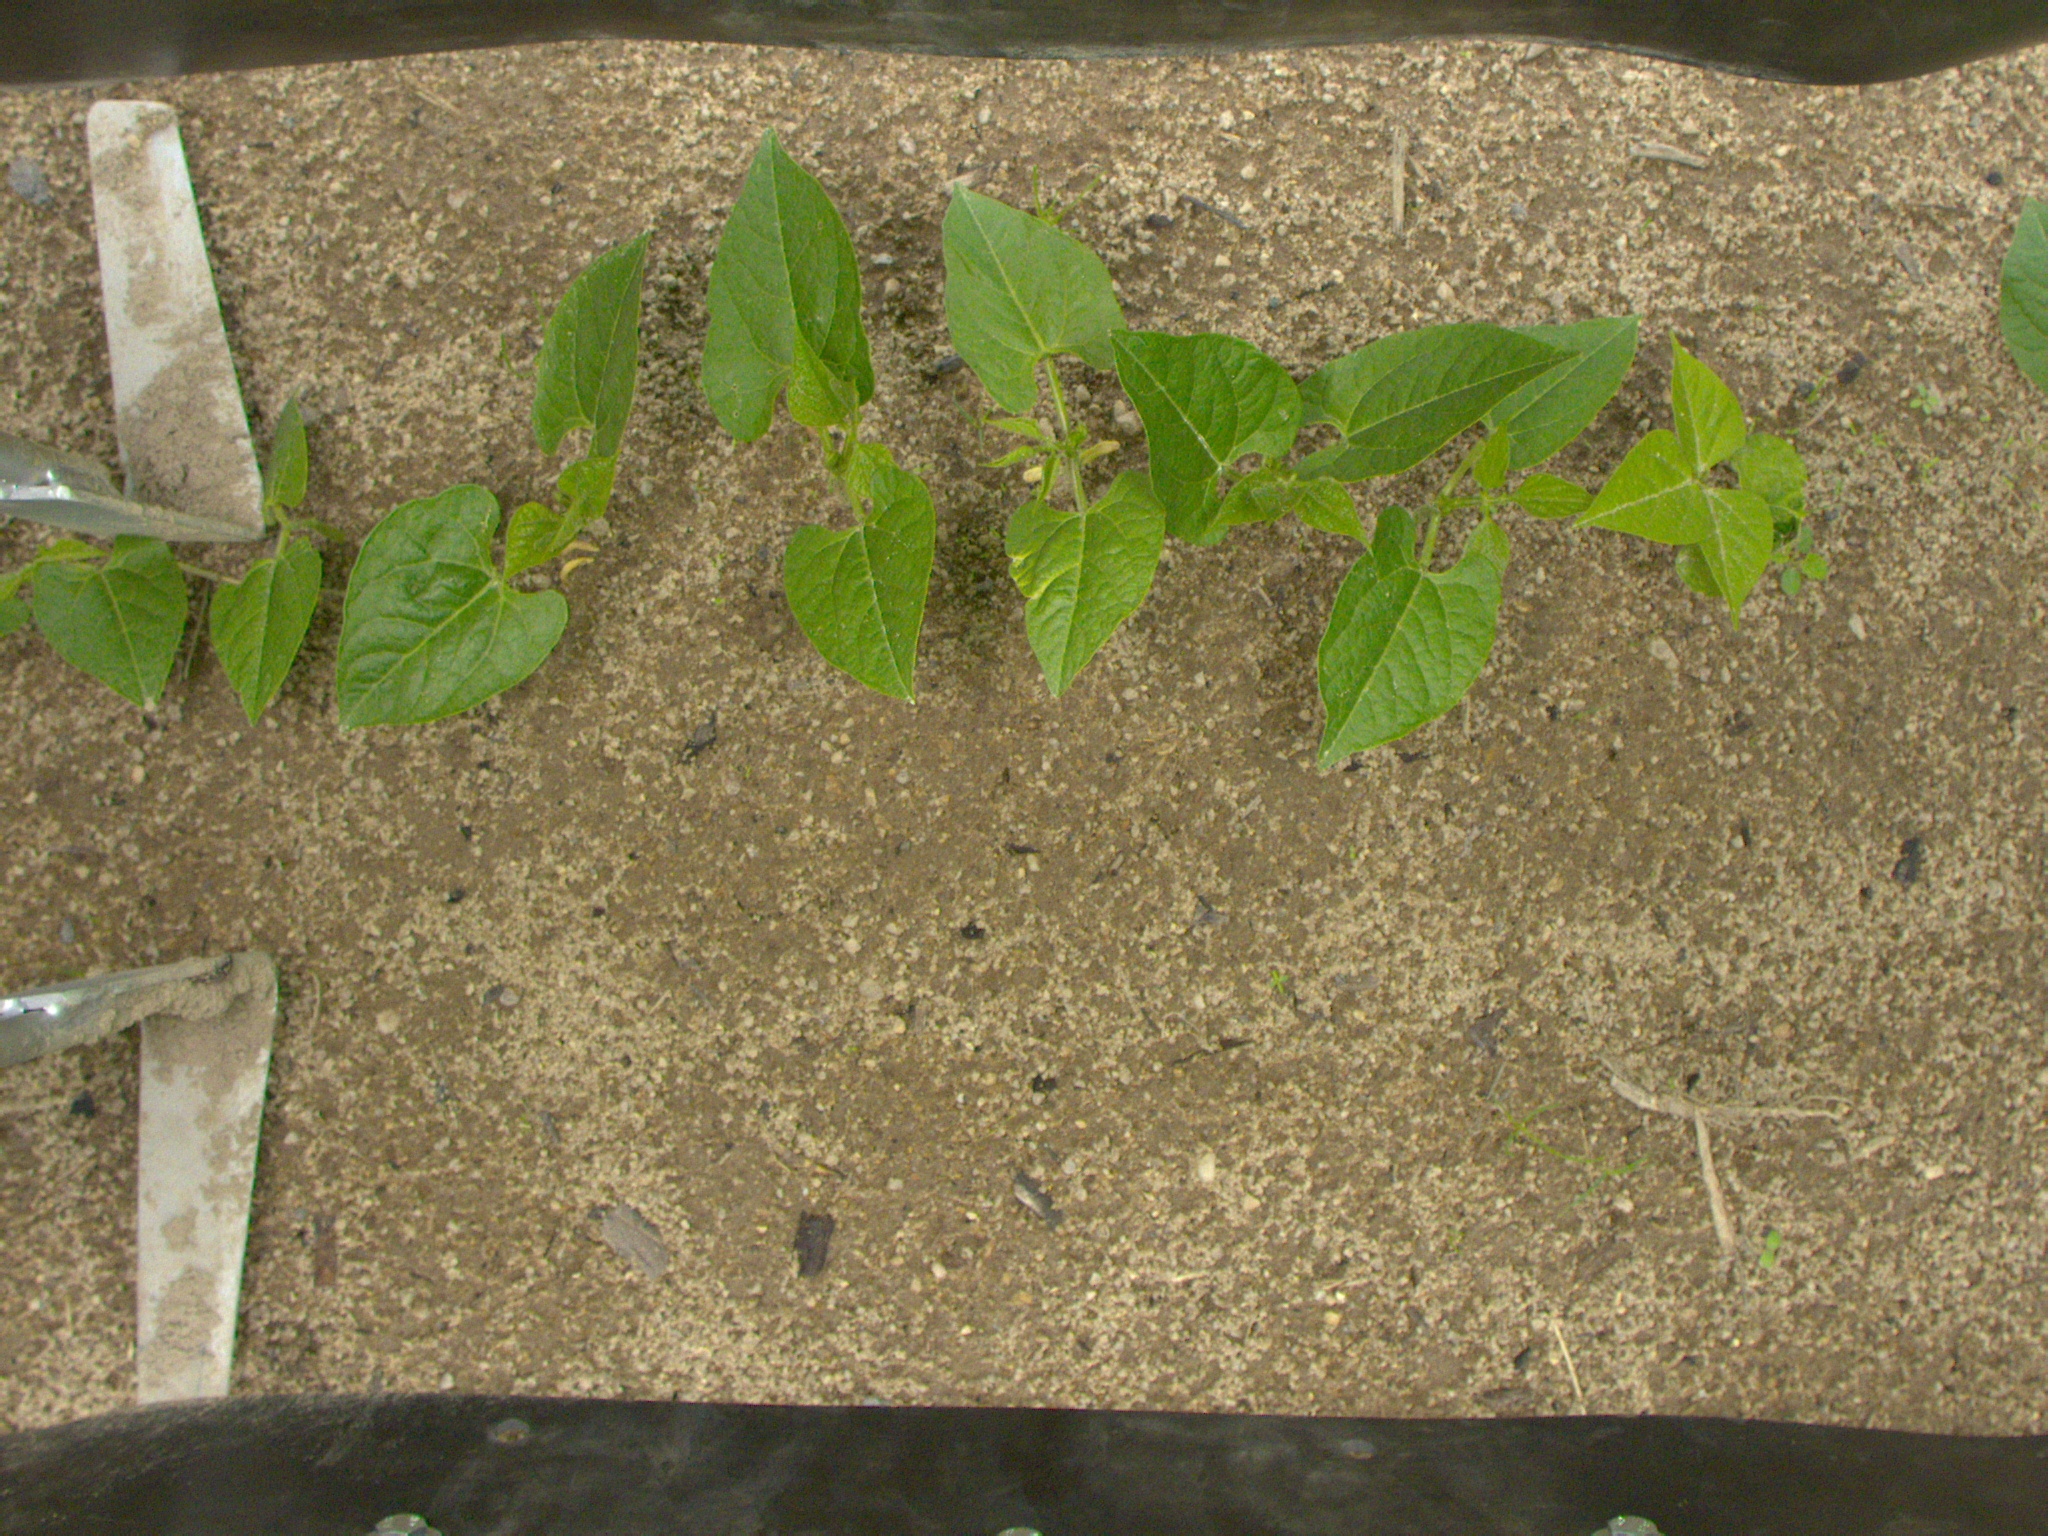
Crop: bean
Objects: bean, bean, bean, bean, bean, bean, bean, bean